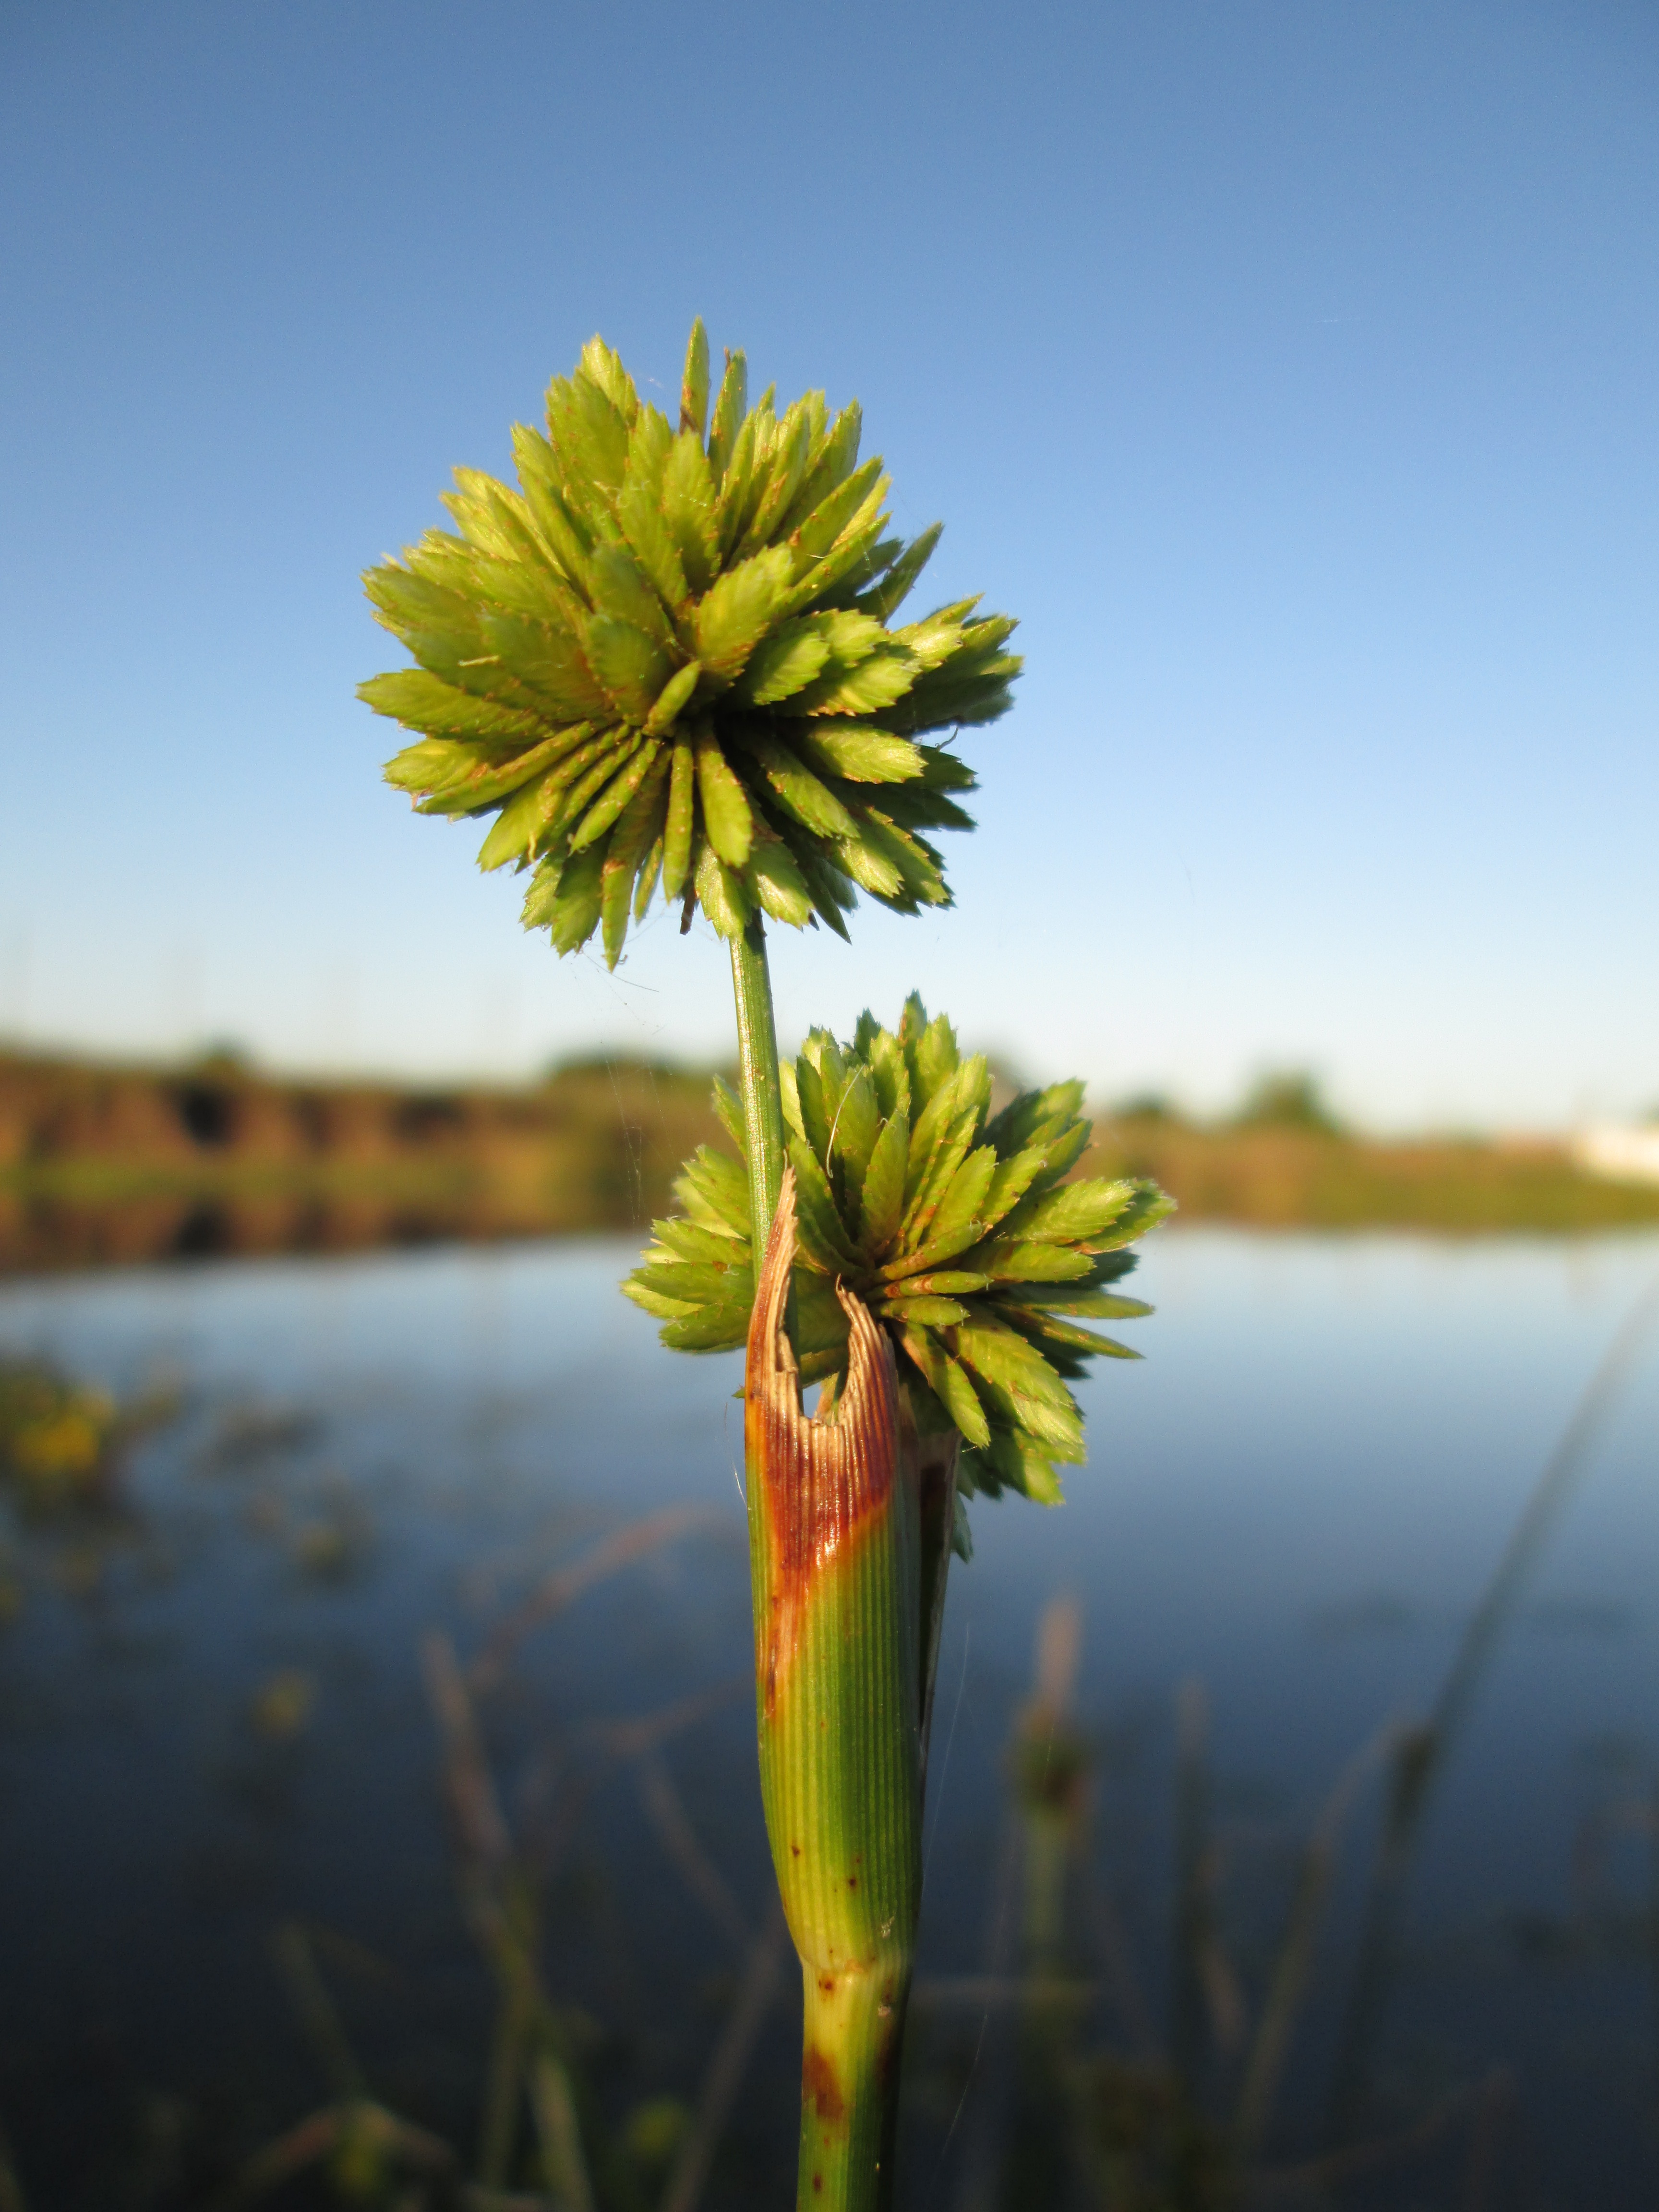
landscape, tree, water, nature, plant, sky, field, sunlight, leaf, flower, pond, foliage, spring, green, peaceful, autumn, botany, yellow, flora, wildflower, macro photography, flowering plant, daisy family, grass family, plant stem, land plant, arecales